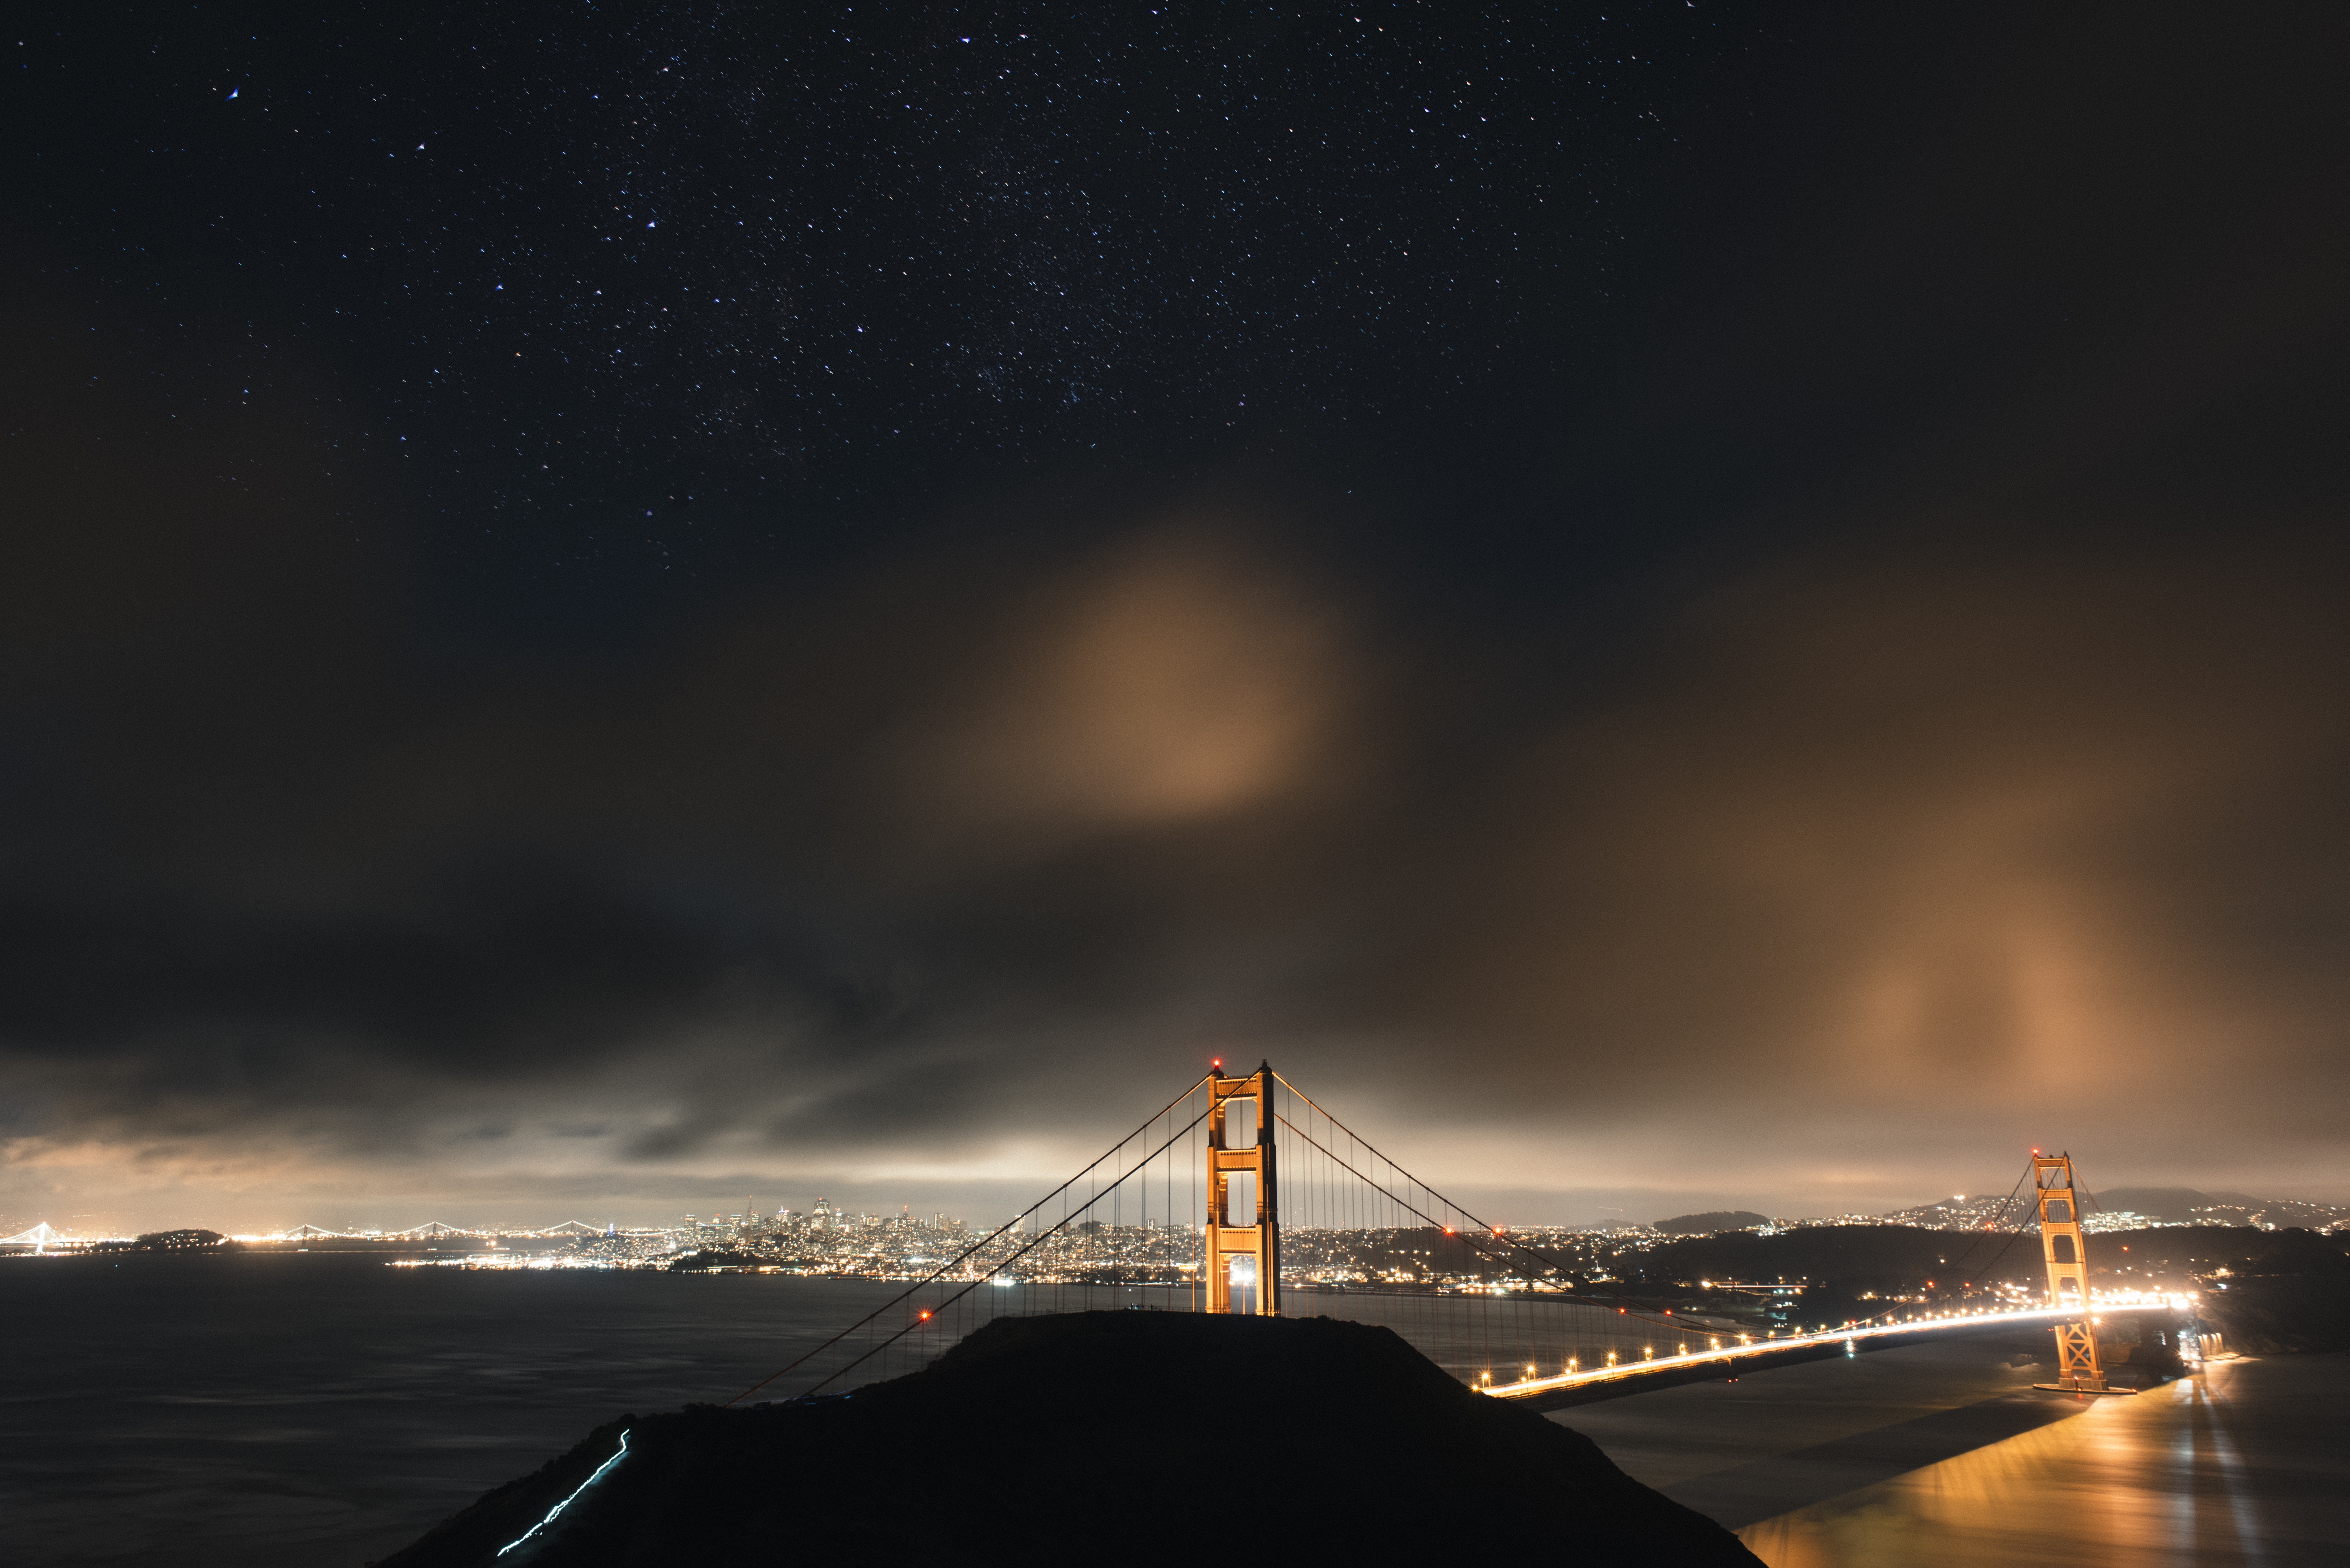
sea, water, horizon, light, cloud, sky, bridge, night, dawn, city, atmosphere, river, dark, golden gate bridge, suspension bridge, dusk, evening, reflection, darkness, illuminated, san fransisco, atmospheric phenomenon, atmosphere of earth